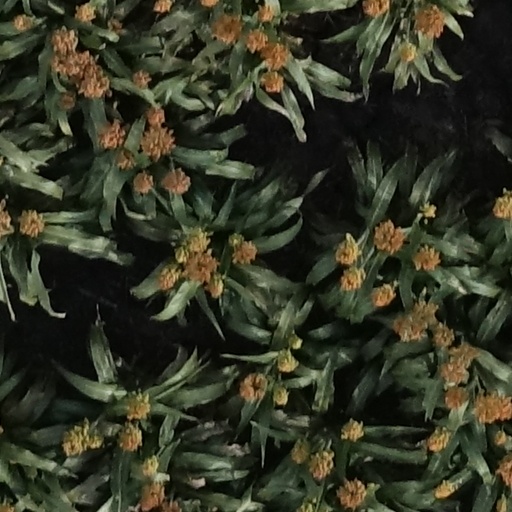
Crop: sorghum